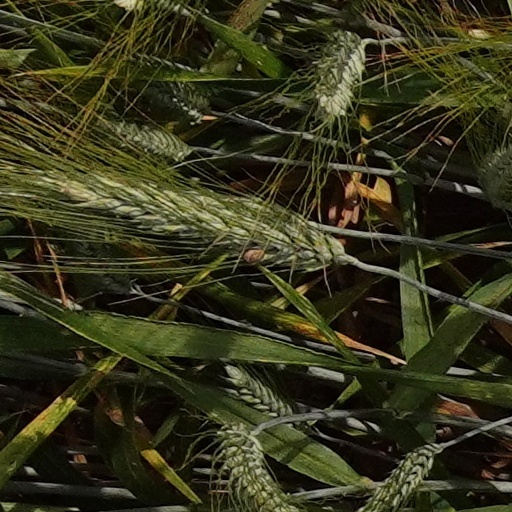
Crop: wheat